Player Piano (novel)

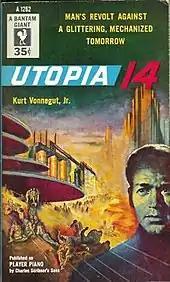
Cover of "Utopia 14", as the novel was titled for a 1954 release

"Player Piano" was later released in paperback by Bantam Books in 1954 under the title Utopia 14 in an effort to drive sales with readers of science fiction. Paul Proteus' trial was dramatized in the 1972 TV movie "Between Time and Timbuktu", which presented elements from various works by Vonnegut.